Avi Resort & Casino

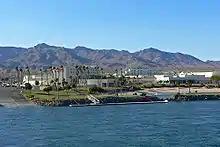
Casino as seen from Arizona in 2006. The hills behind the casino are in California.

Avi Resort & Casino is a hotel and casino located near the southern tip of Nevada on the banks of the Colorado River in Laughlin, Nevada, next to Fort Mohave, Arizona. Within walking distance of the California and Arizona borders, it is owned by the Fort Mojave Tribe and operated by Warner Gaming. It has a 465-room hotel, a casino and a 260-space RV park with internet access.